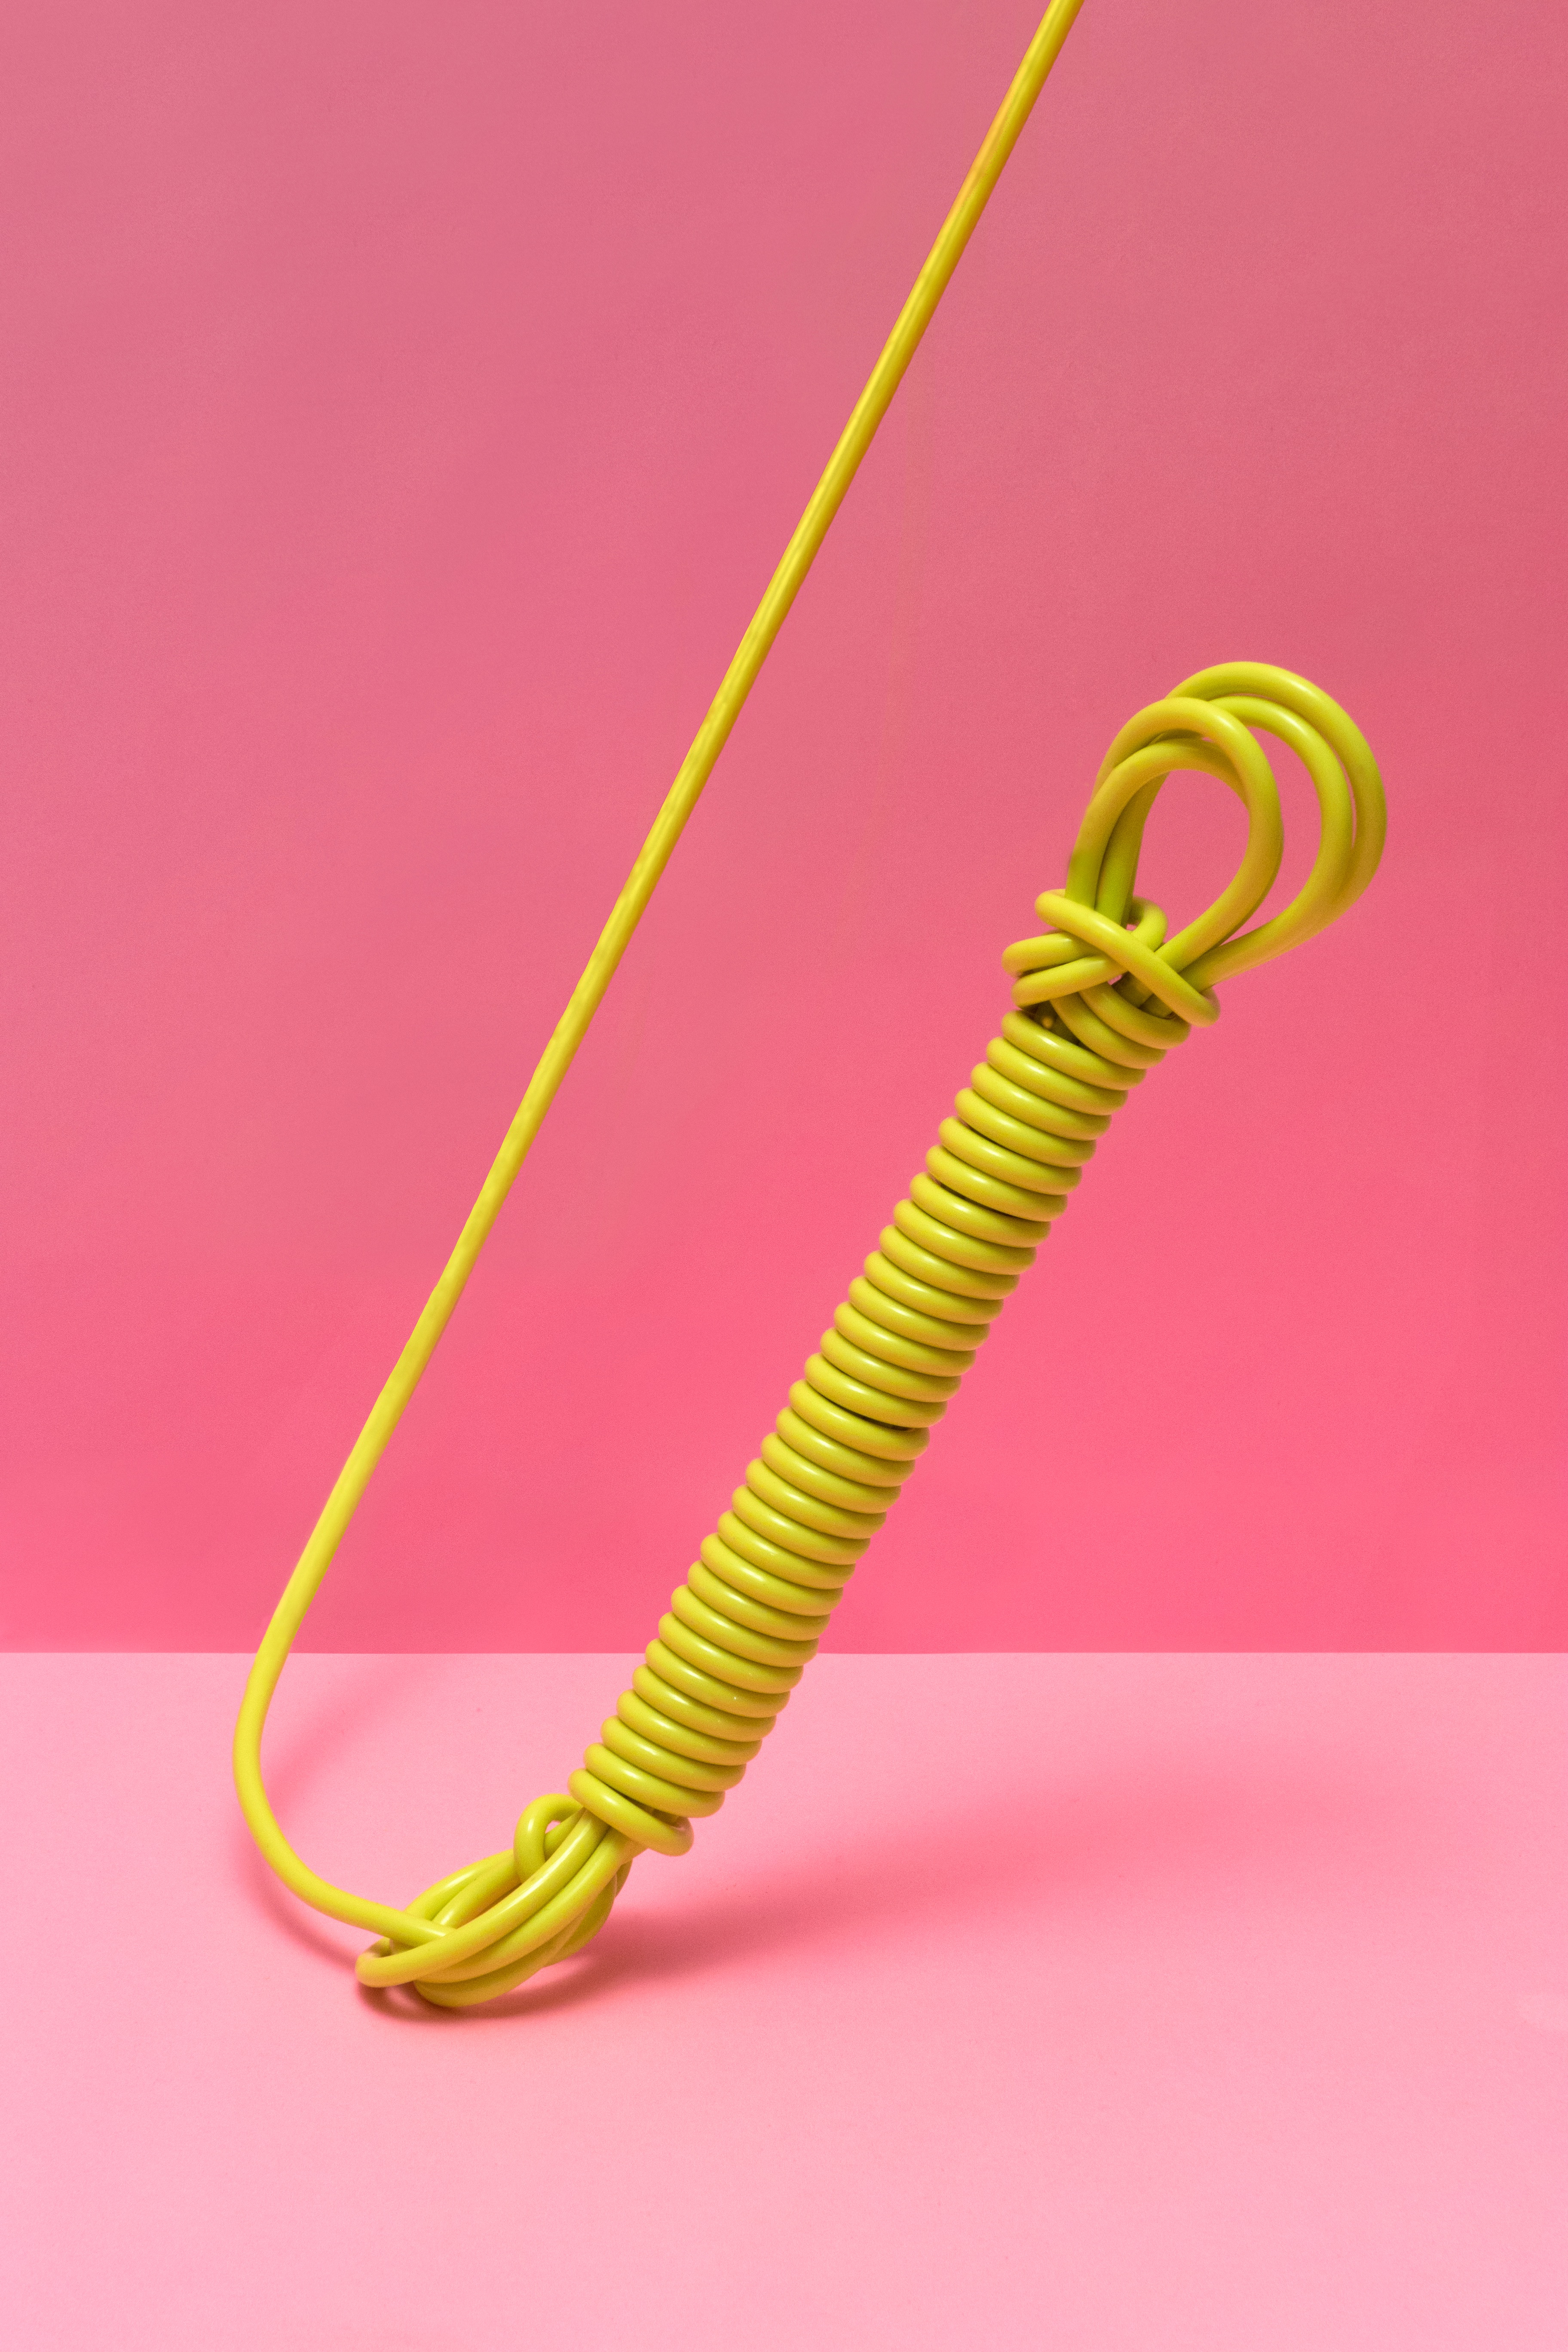
rope, spiral, chain, knot, fashion accessory